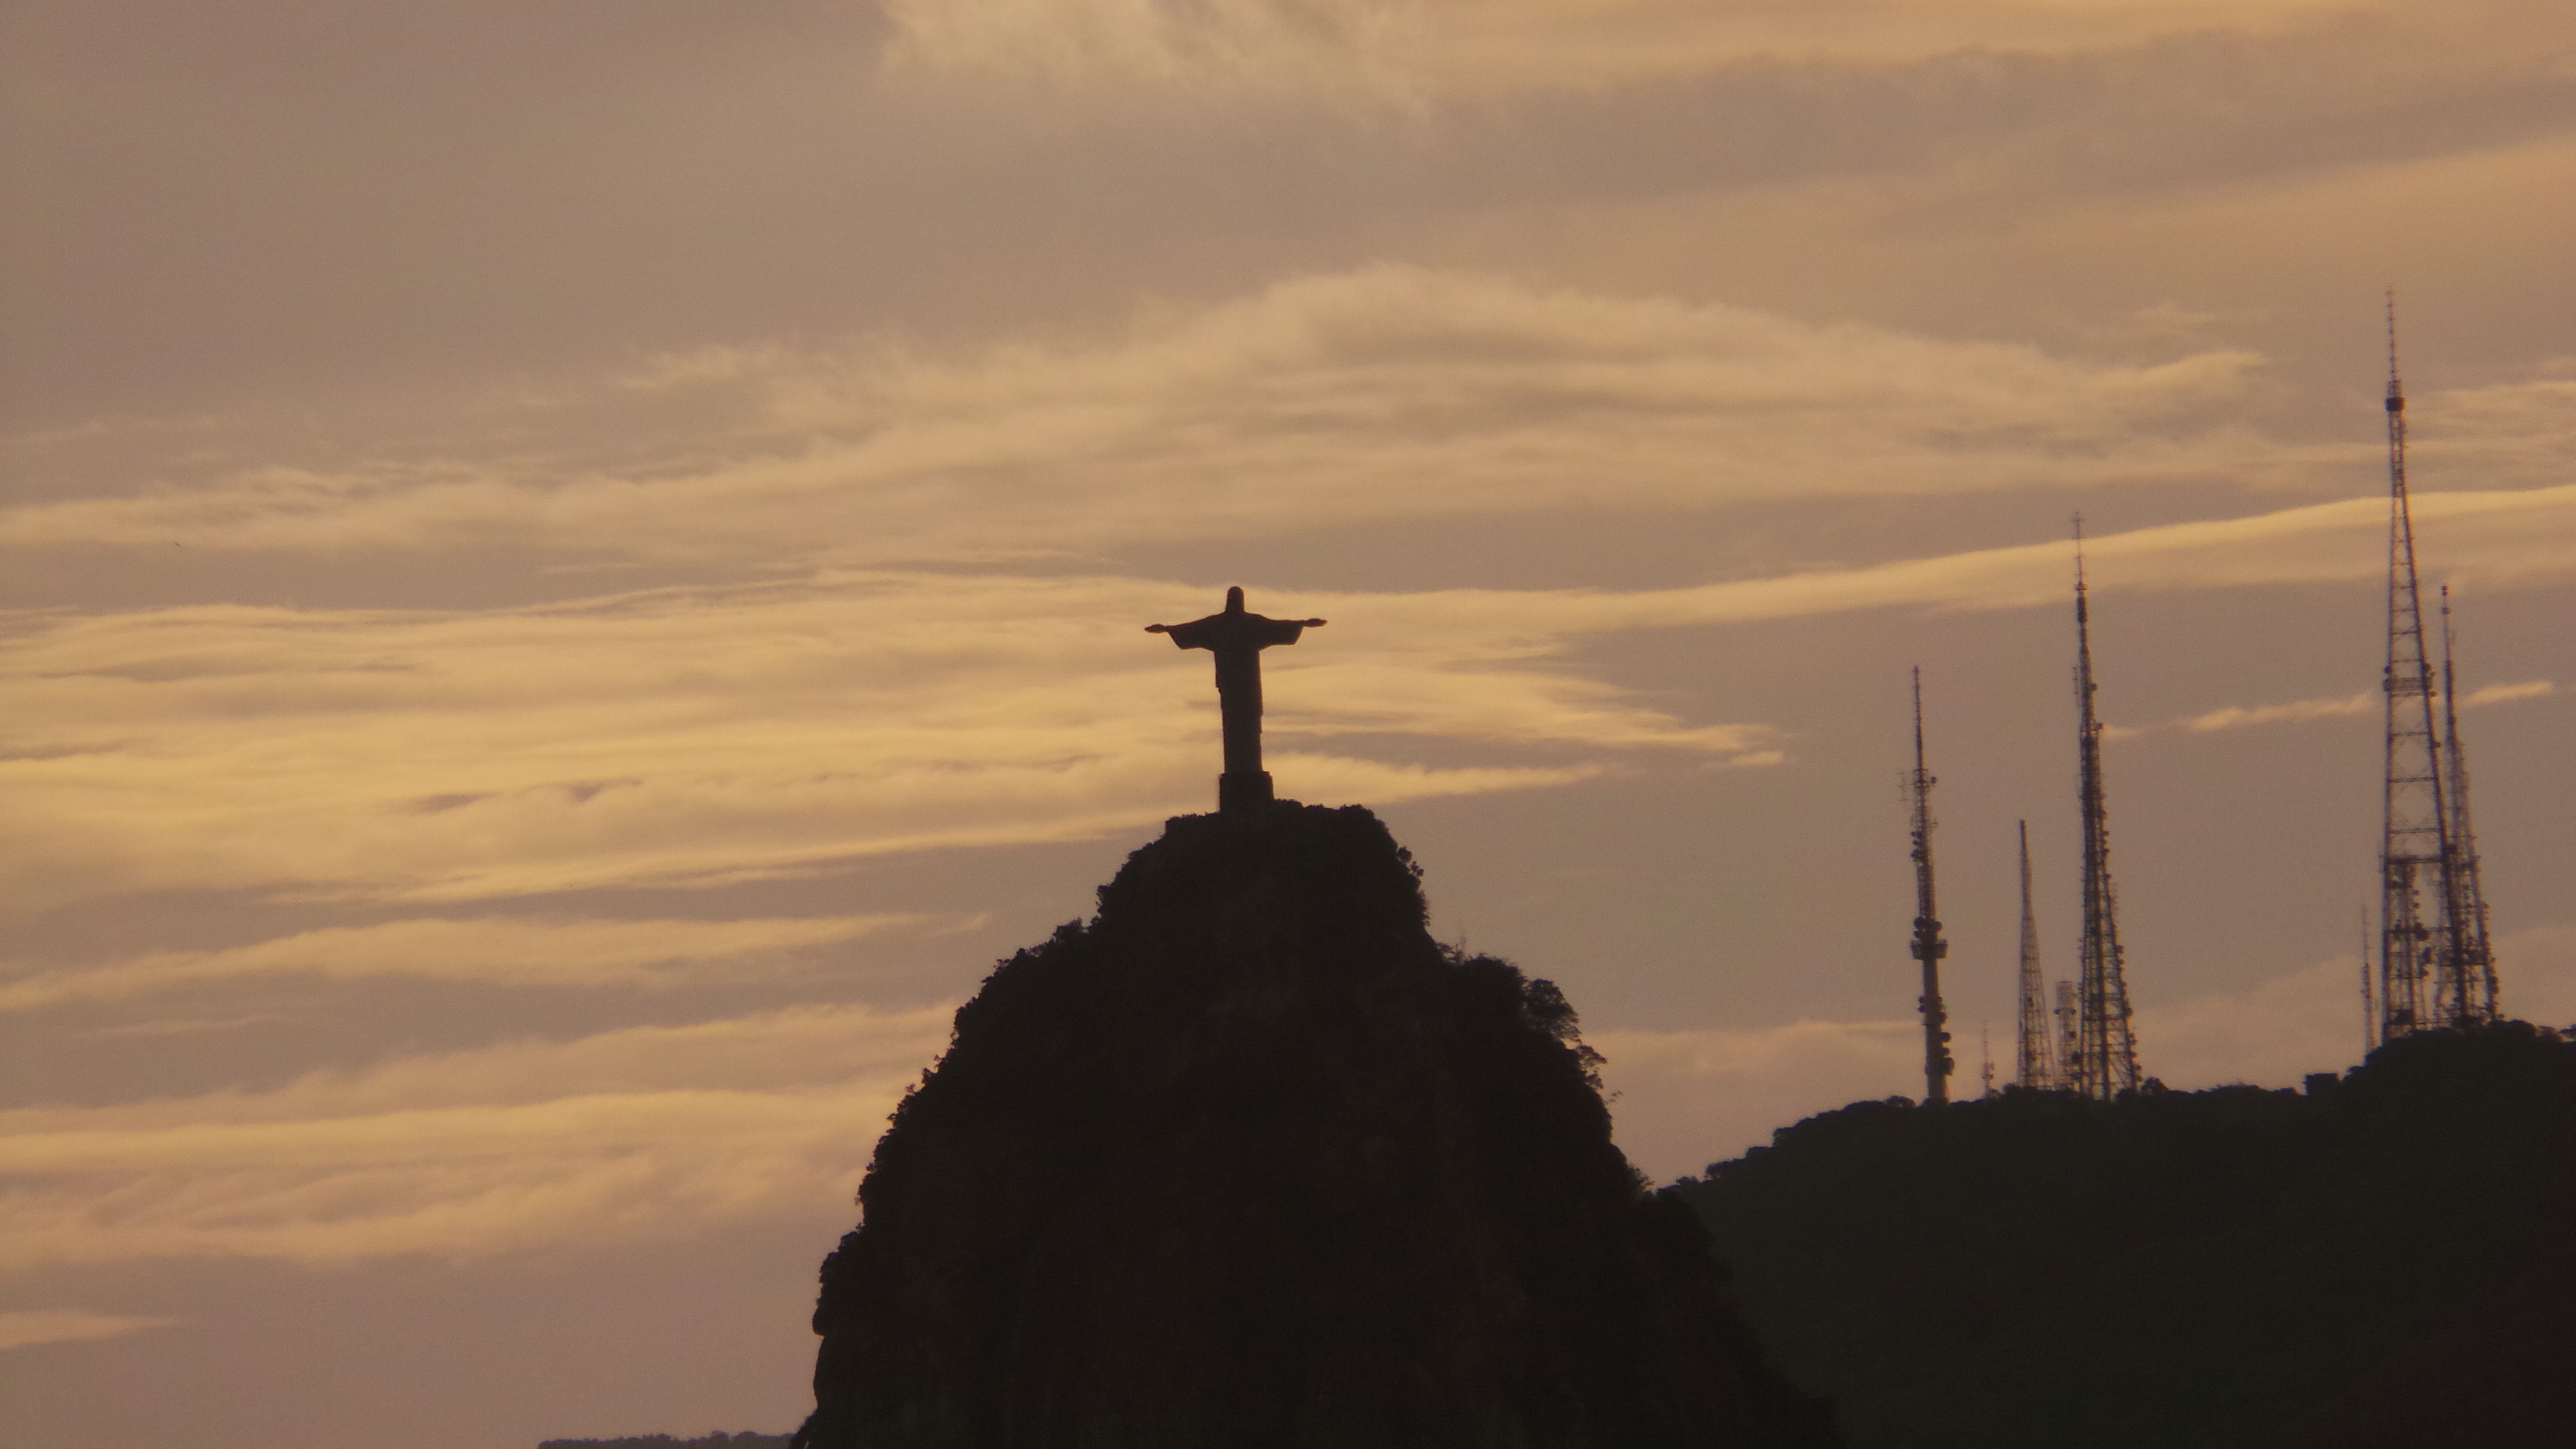
sea, coast, horizon, silhouette, cloud, sky, sunrise, sunset, sunlight, morning, hill, wind, dawn, dusk, statue, evening, tower, rio de janeiro, christ, mount, rj, brazil, eventide, open arms, point of reference, atmospheric phenomenon